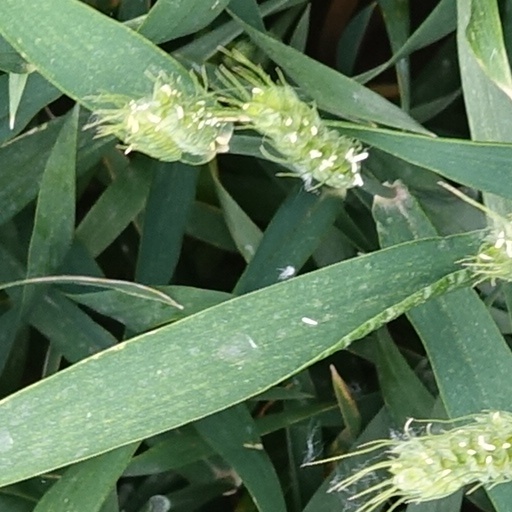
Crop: wheat